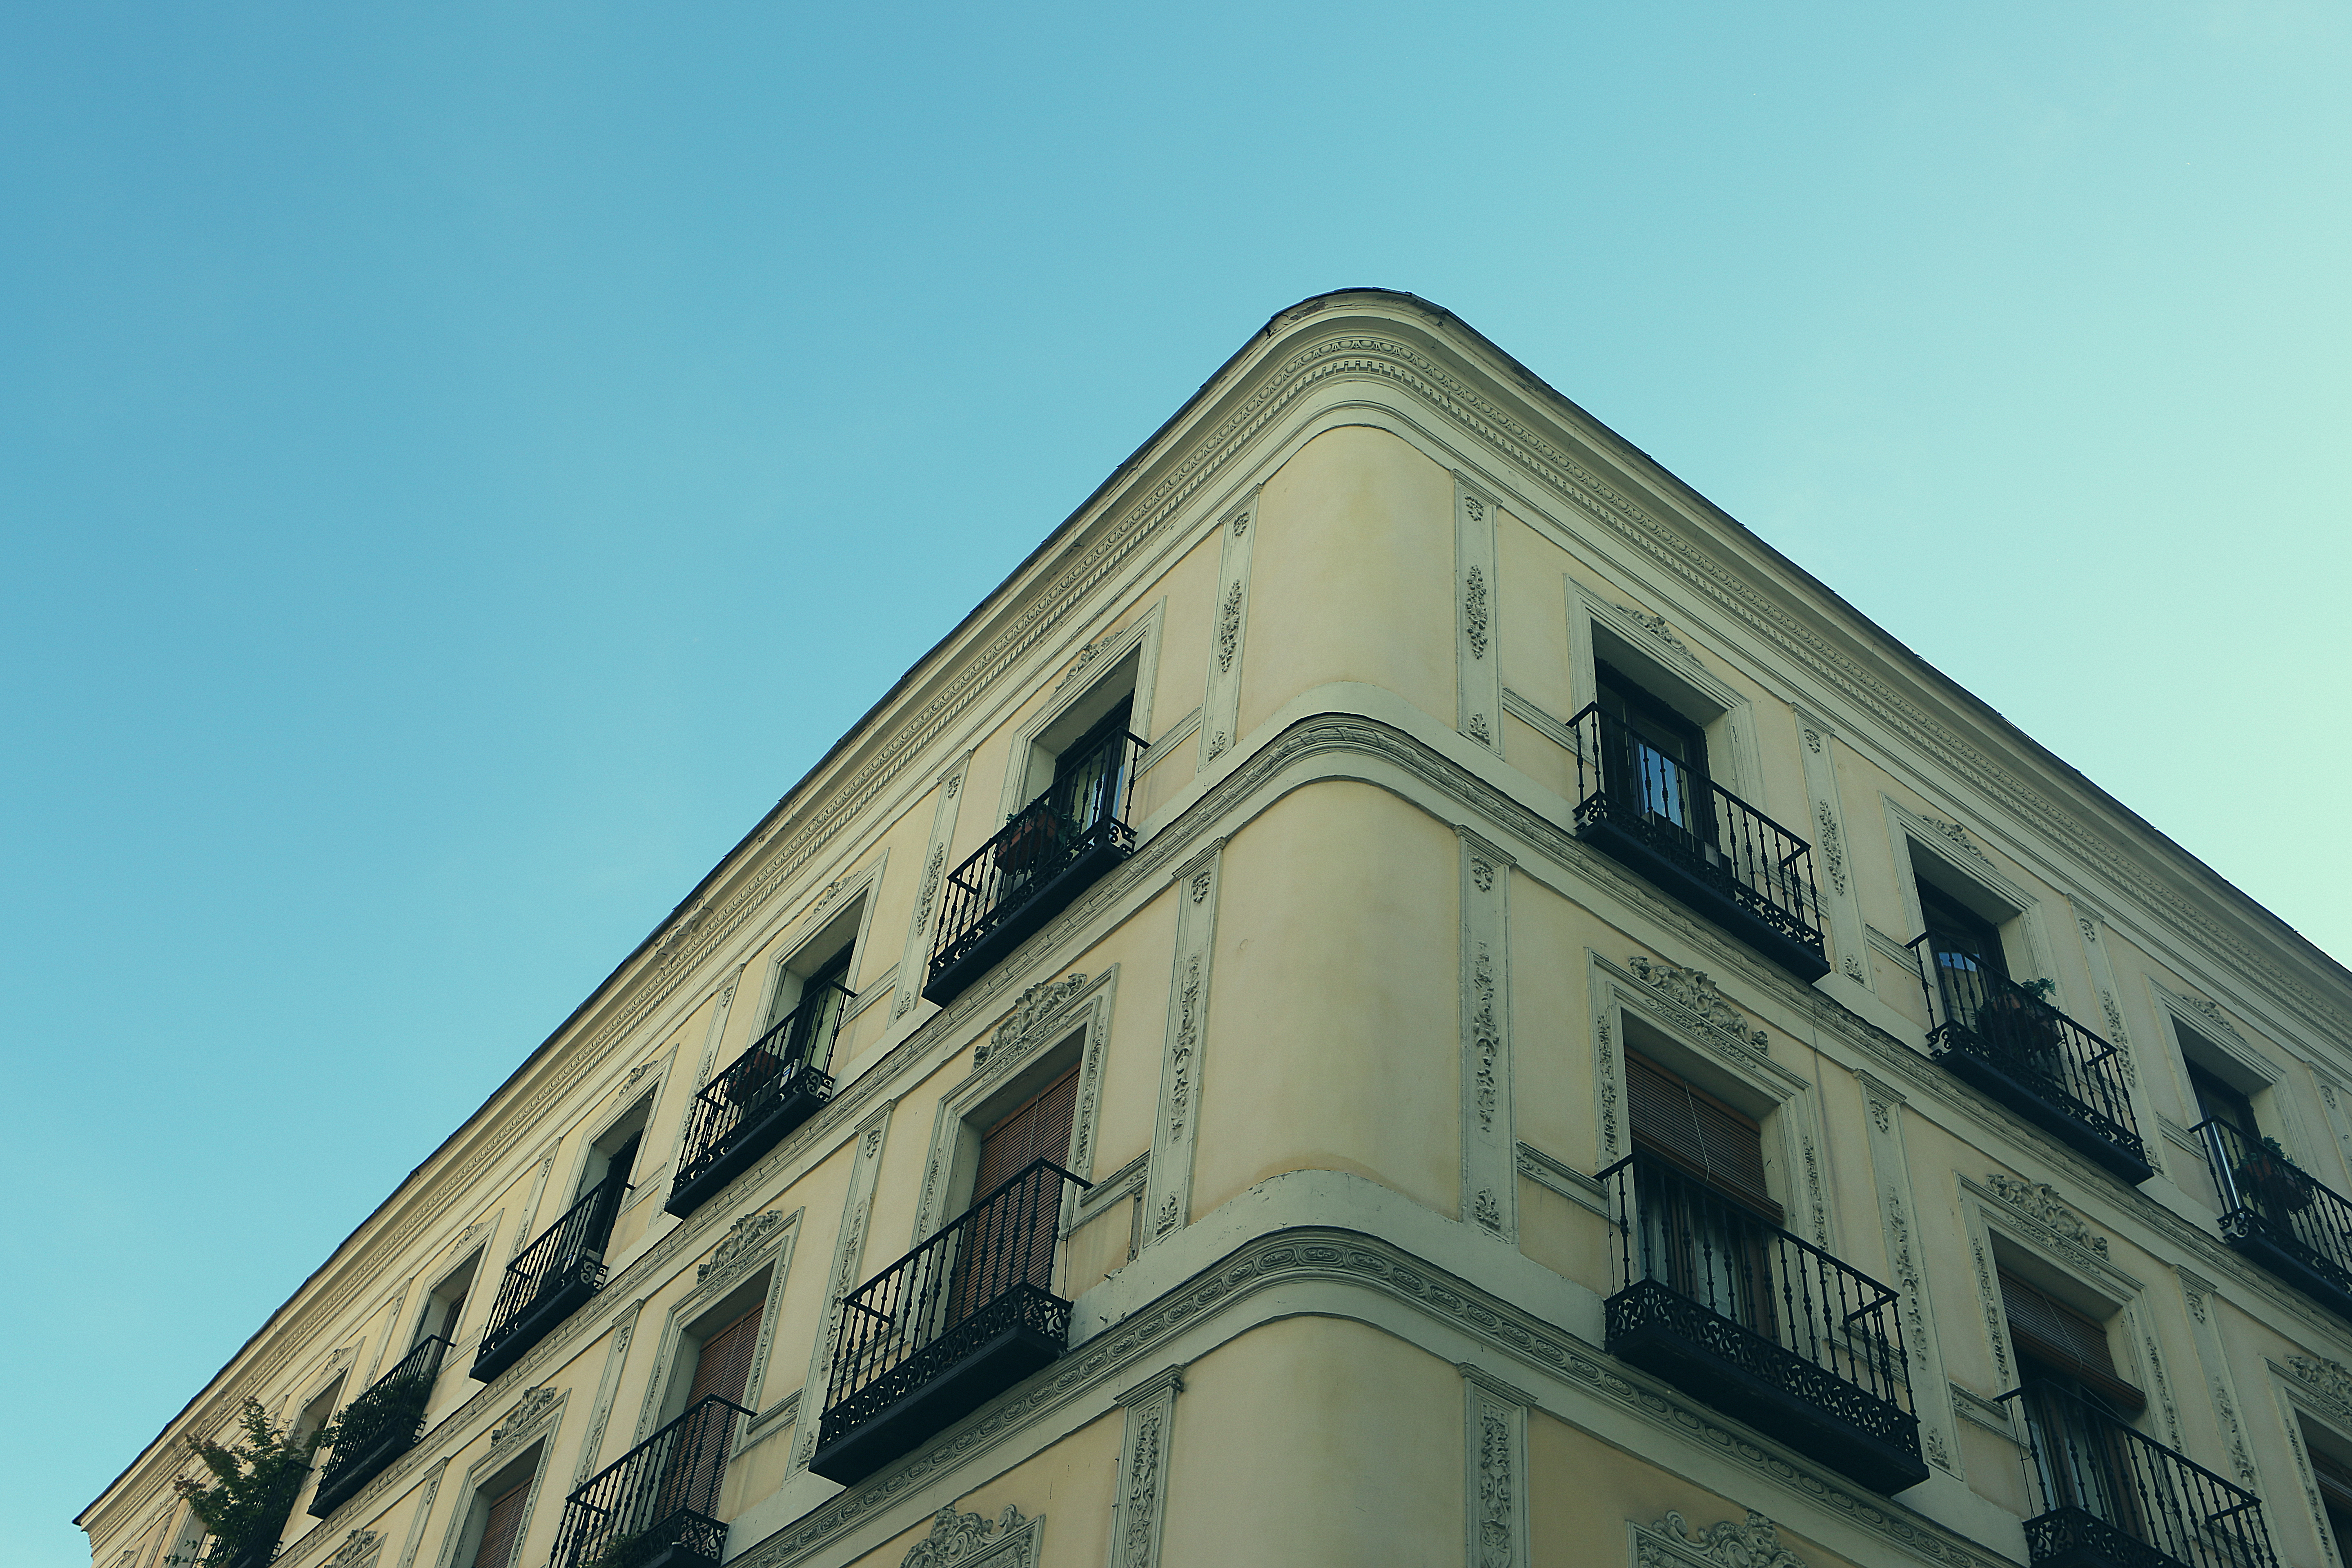
architecture, house, building, skyscraper, downtown, landmark, facade, apartment, corner, shape, low angle photography